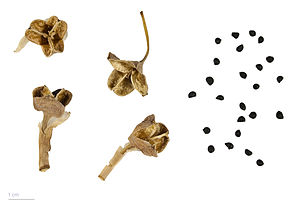
Påskelilje
Narcissus pseudonarcissus
Påskelilje er en staude som overvintrer ved hjælp af løg. Hele planten er stærkt giftig, og saften er hudirriterende.